Naval Construction Battalion Center Port Hueneme

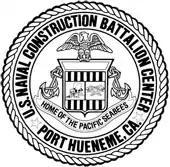
CBC Port Hueneme Insignia

Naval Construction Battalion Center Port Hueneme, operated as an independent base from 1942 to 2000 as the West Coast home port of the Navy’s Construction Battalions. In 2000, the CBC merged with nearby Naval Air Station Point Mugu to form Naval Base Ventura County.